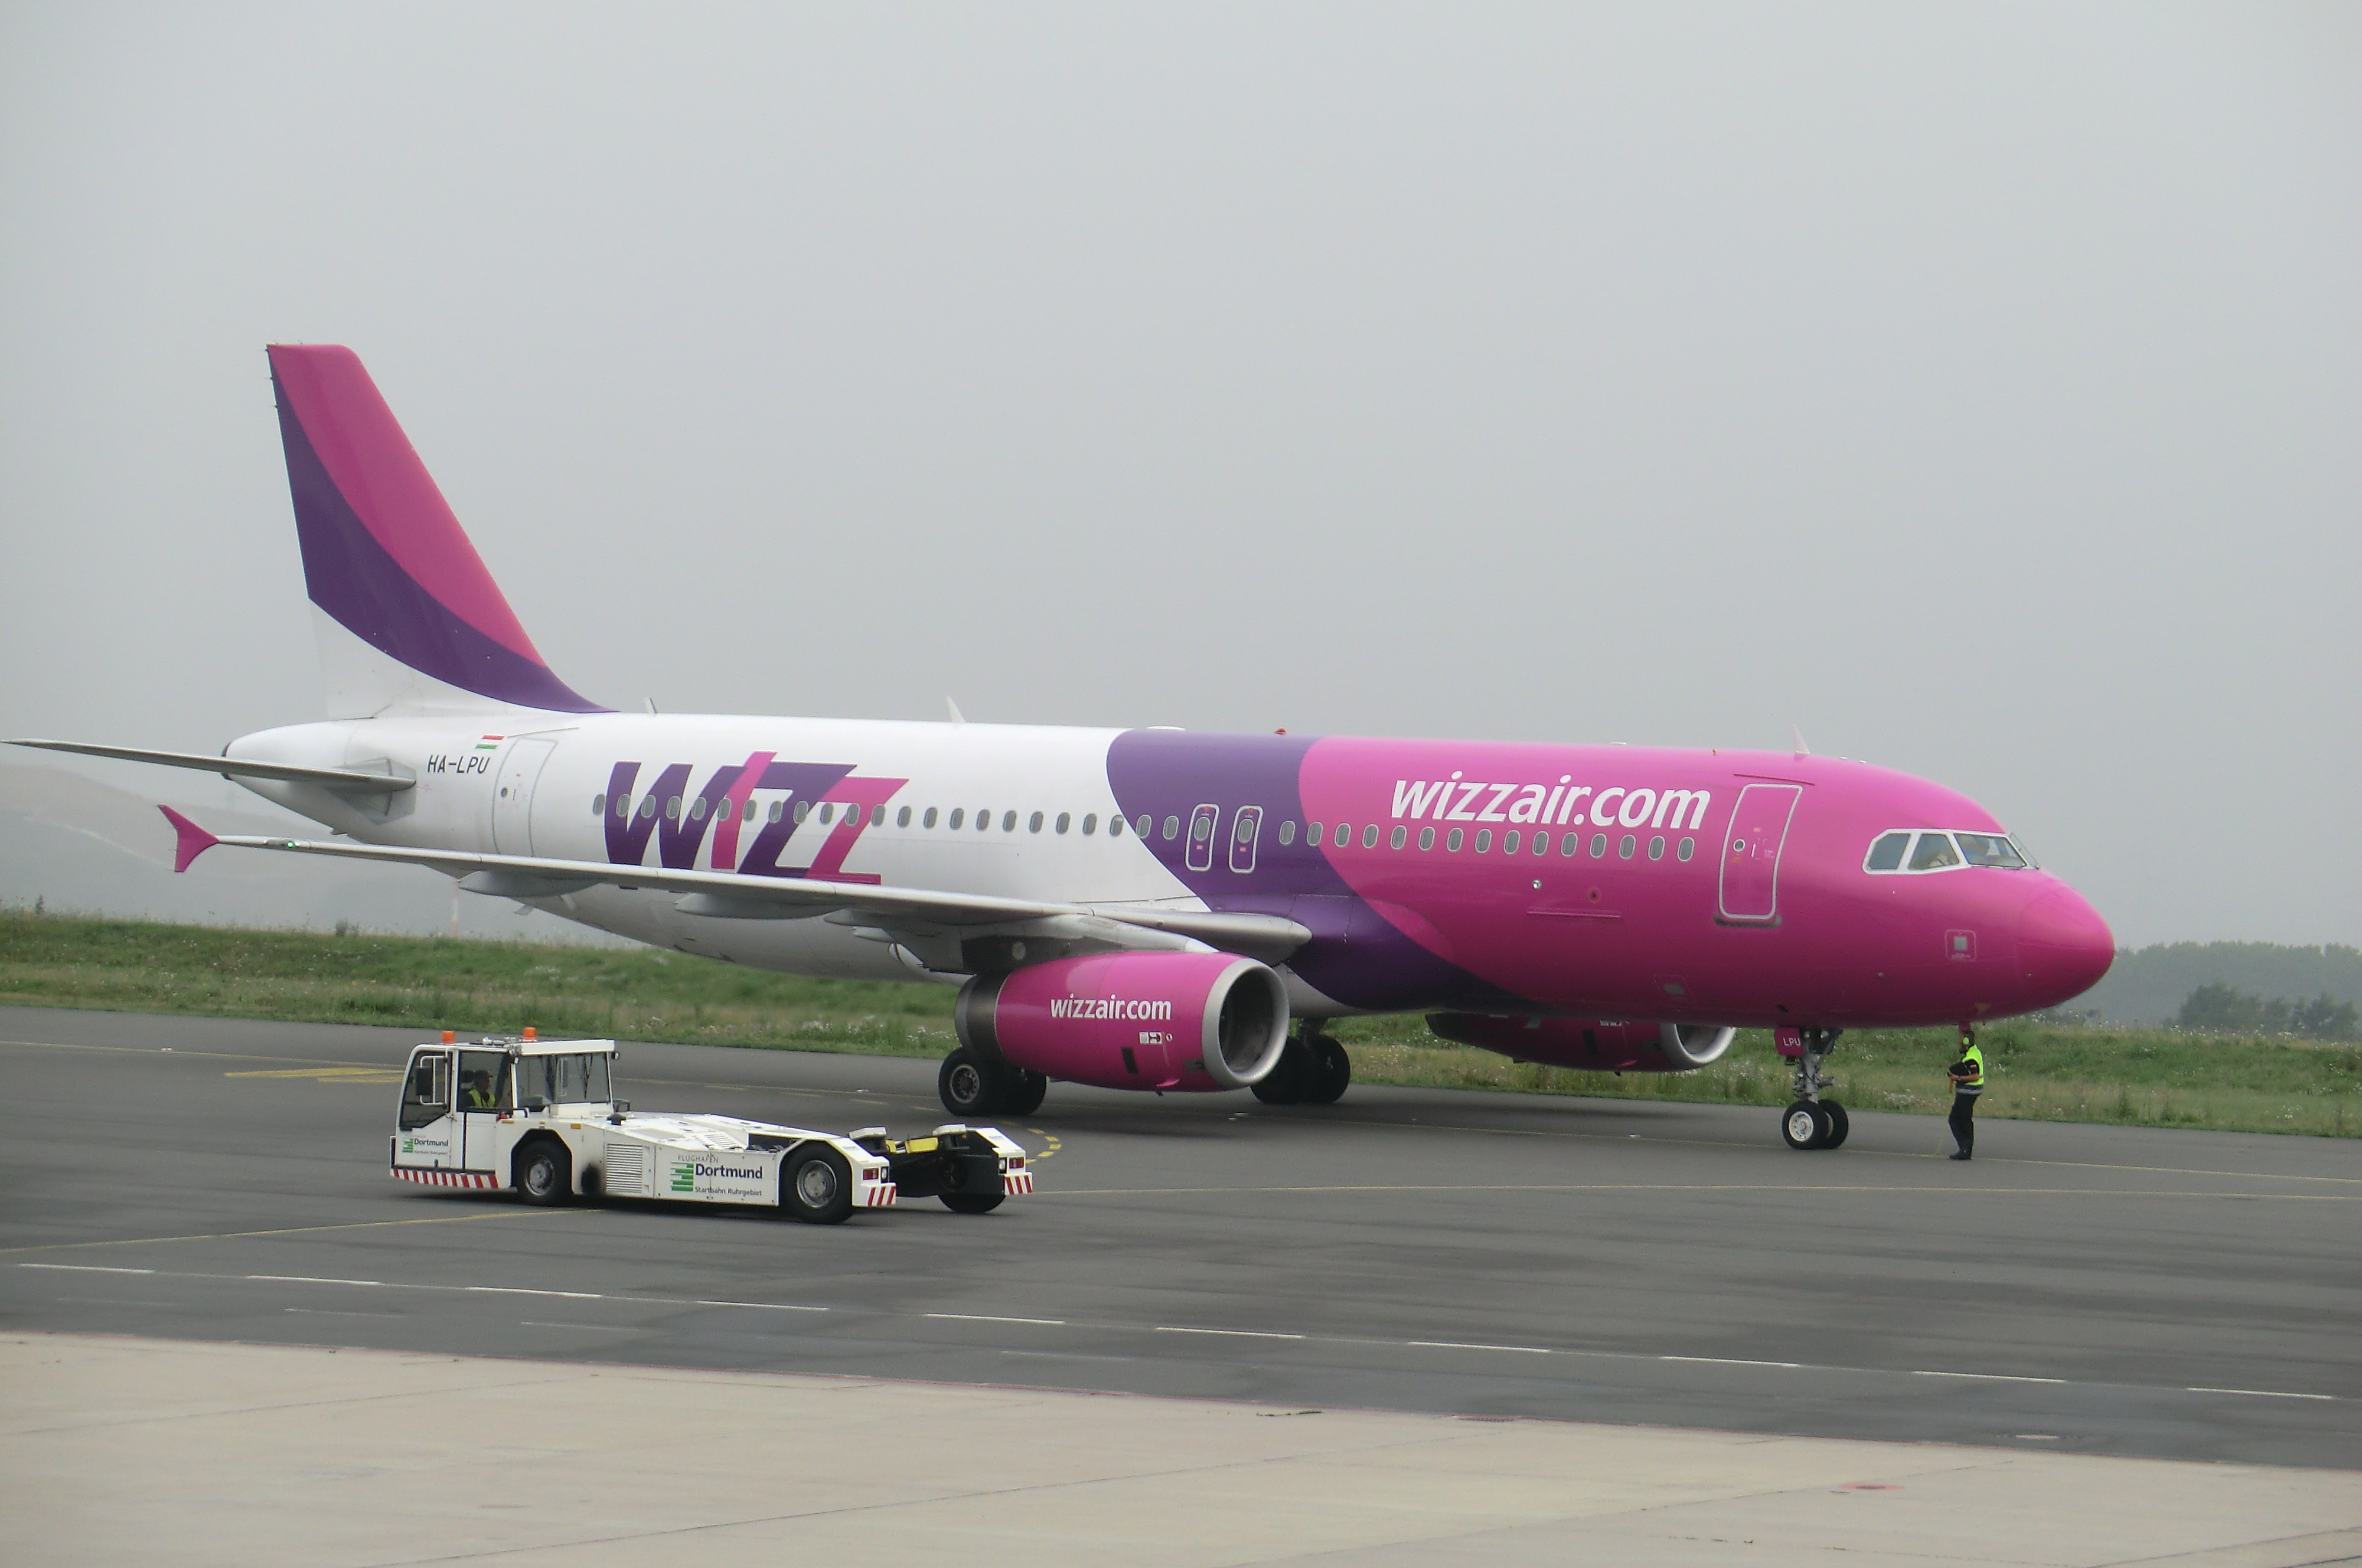
plane, dortmund, airport, airplane, airline, airliner, aircraft, airbus, airbus a320 family, narrow body aircraft, air travel, mode of transport, transport, aerospace engineering, sky, airbus a330, wide body aircraft, flap, aviation, aircraft engine, takeoff, flight, airport apron, runway, jet aircraft, airport terminal, landing, boeing 757, boeing, cargo